Belmont Street, Aberdeen

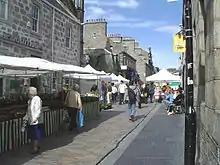
Belmont Street Farmers Market, the "Aberdeen Country Fair", is held on the last Saturday of every month.

Belmont Street is a north-south street in the centre of Aberdeen, Scotland that runs perpendicular to Union Street.